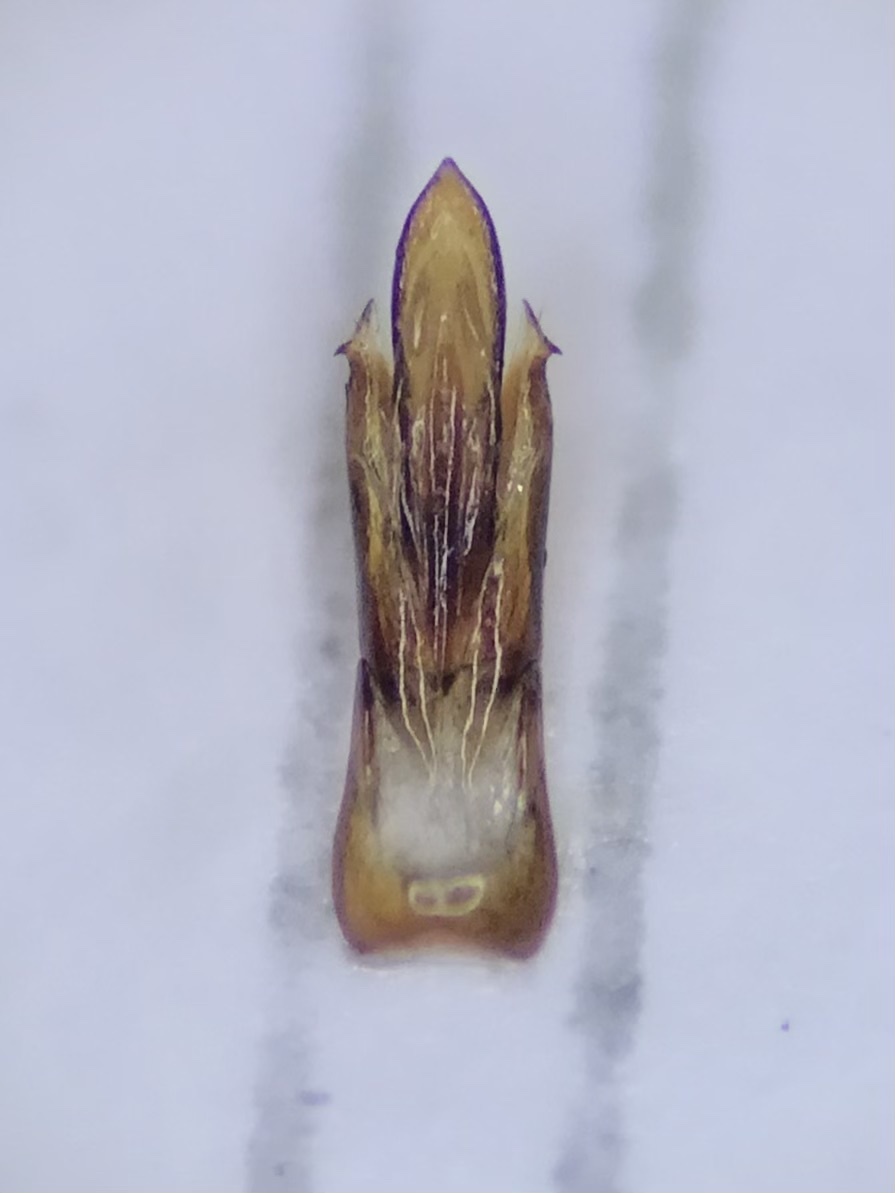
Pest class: clickbeetles_wireworms